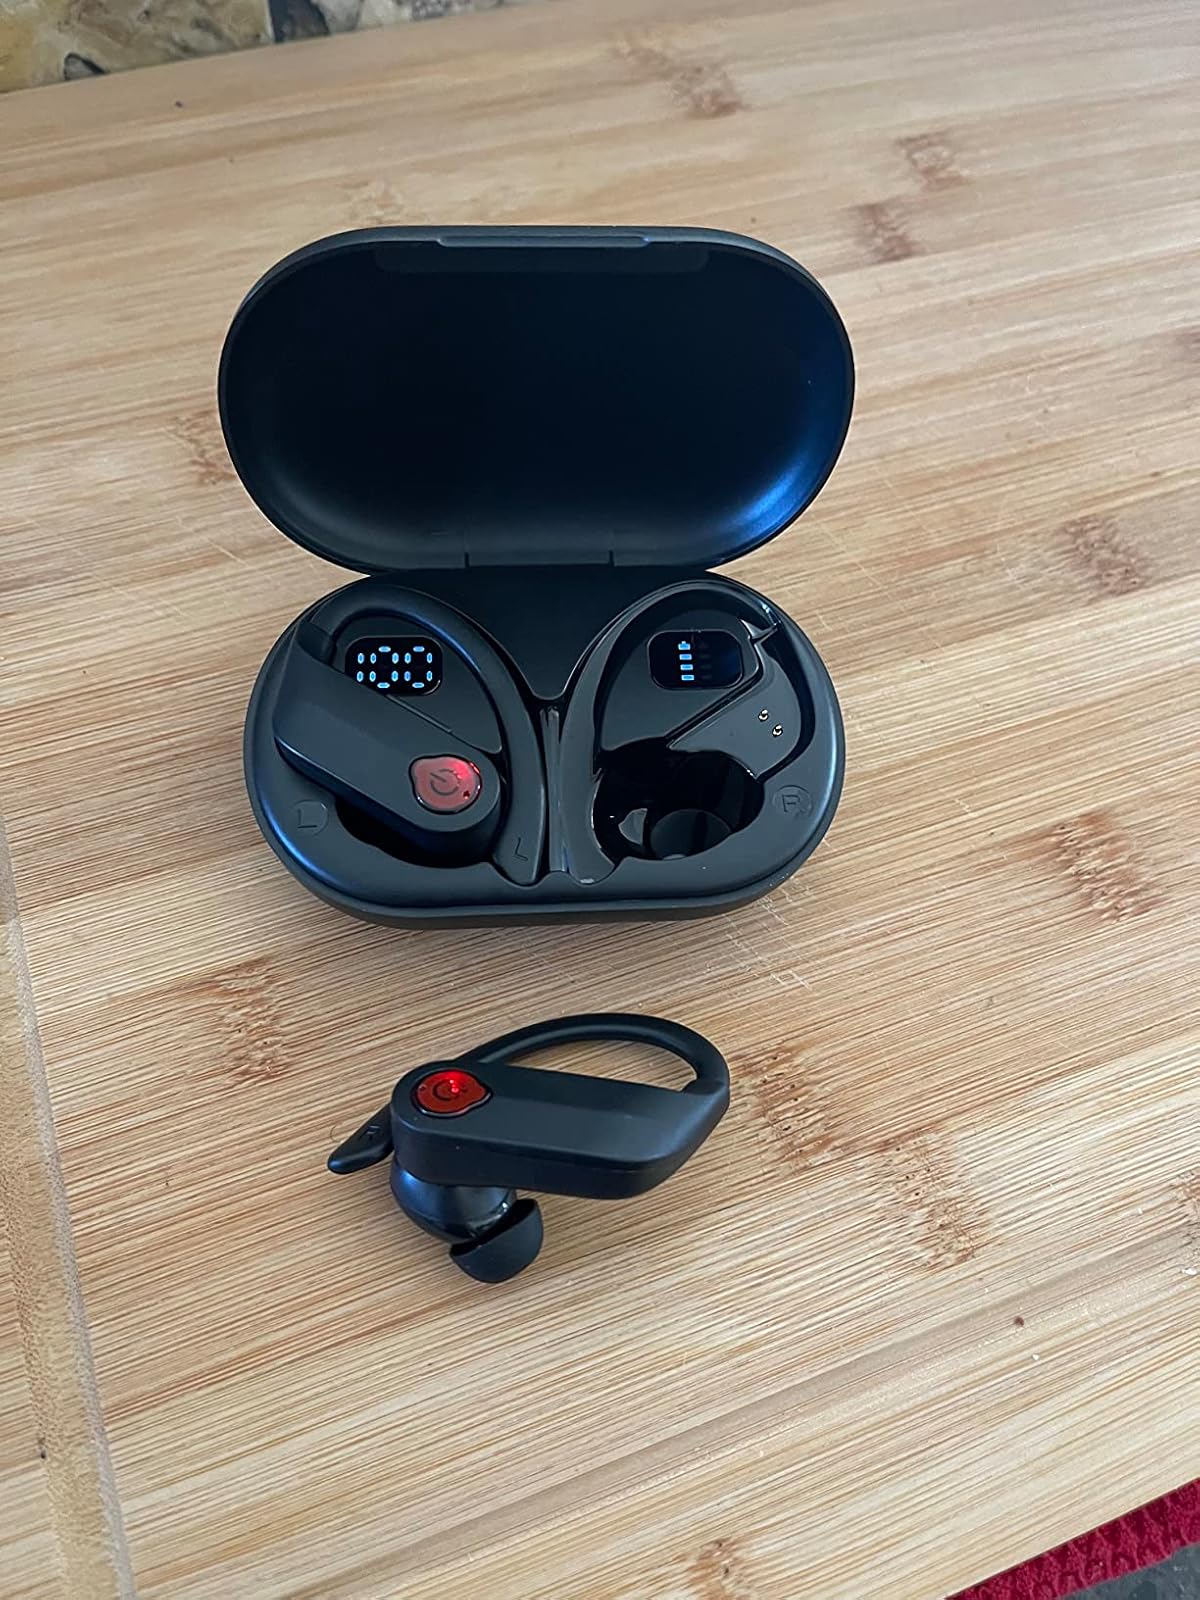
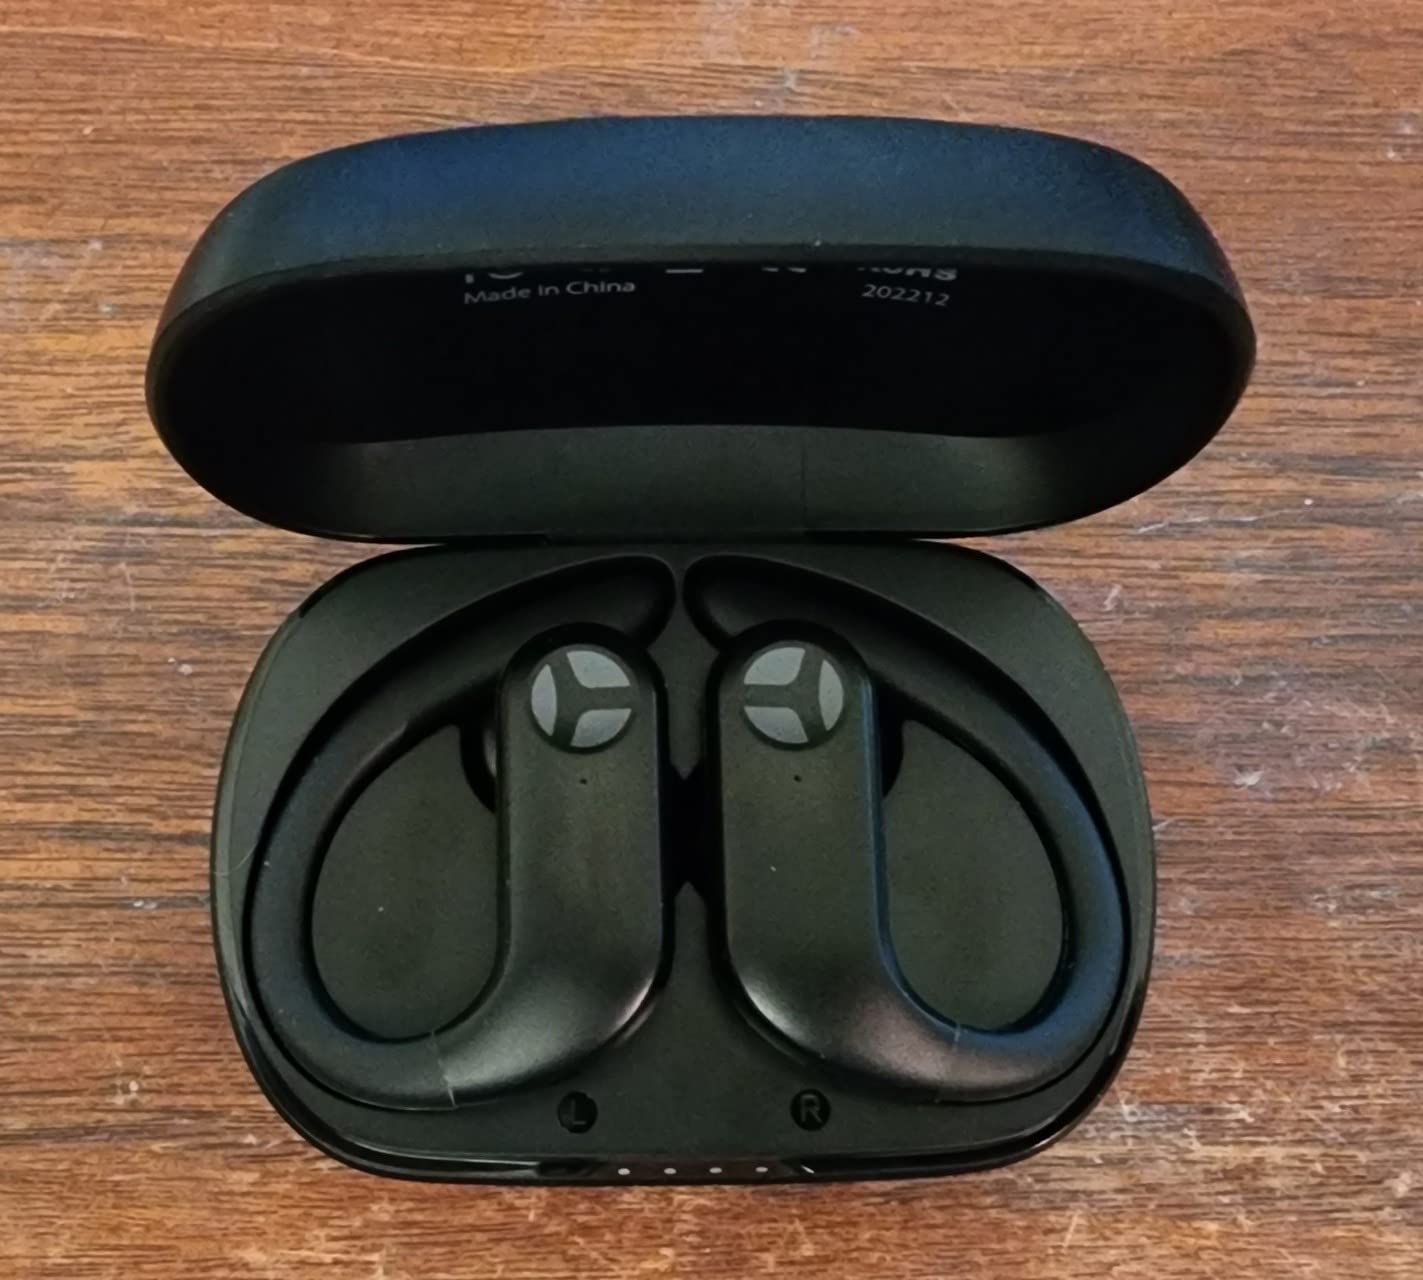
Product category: earbuds
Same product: no